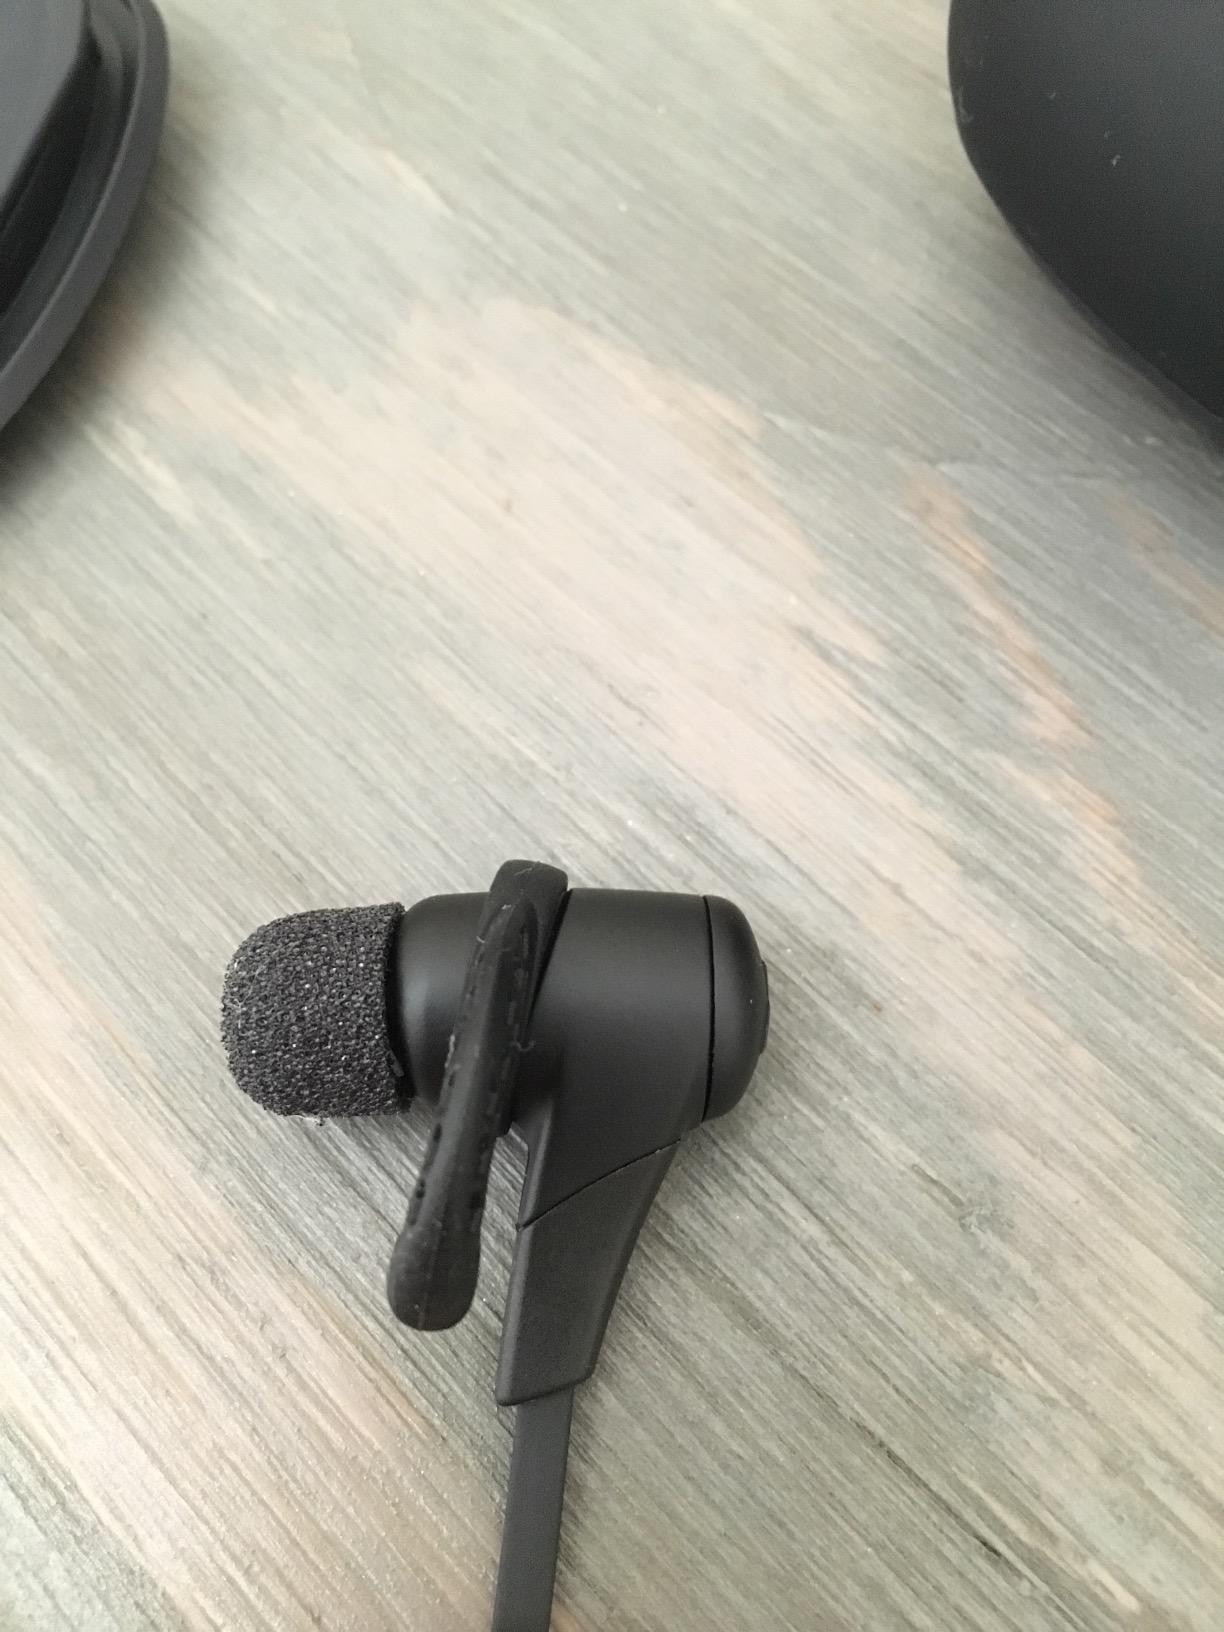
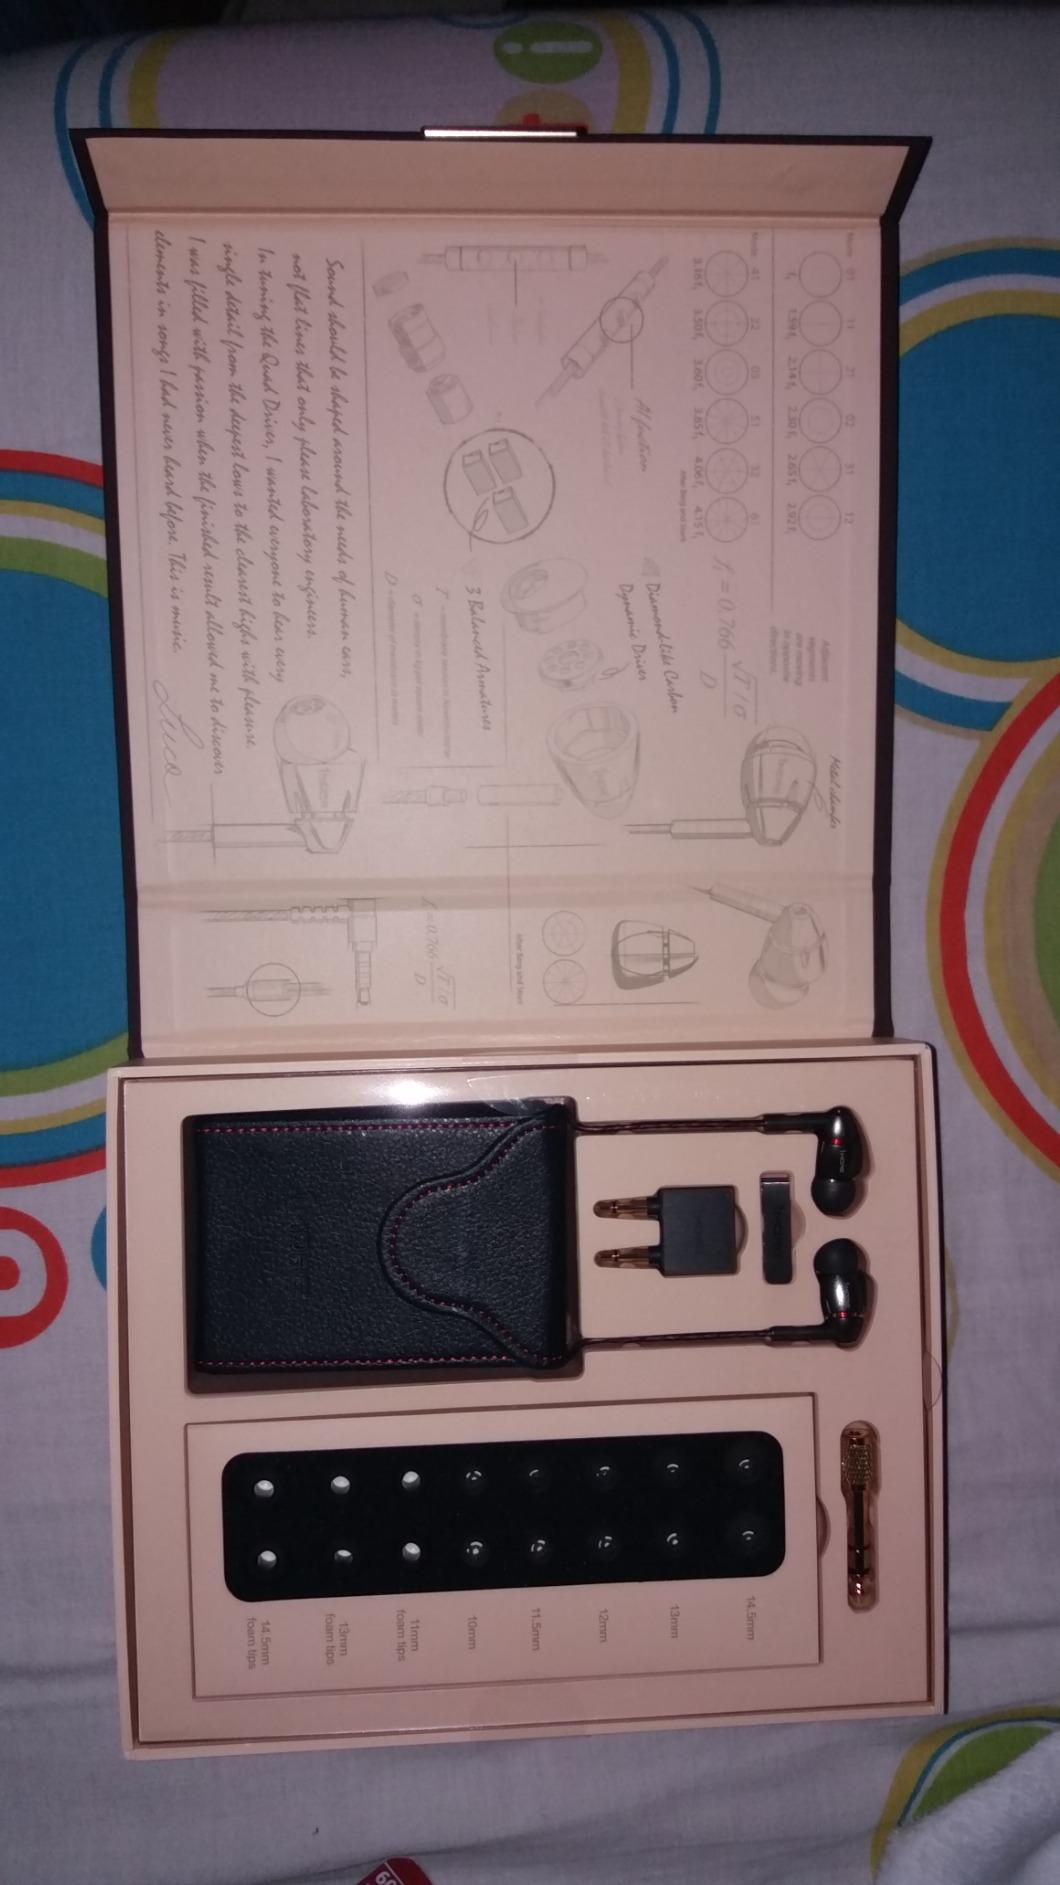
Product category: headphones
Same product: no